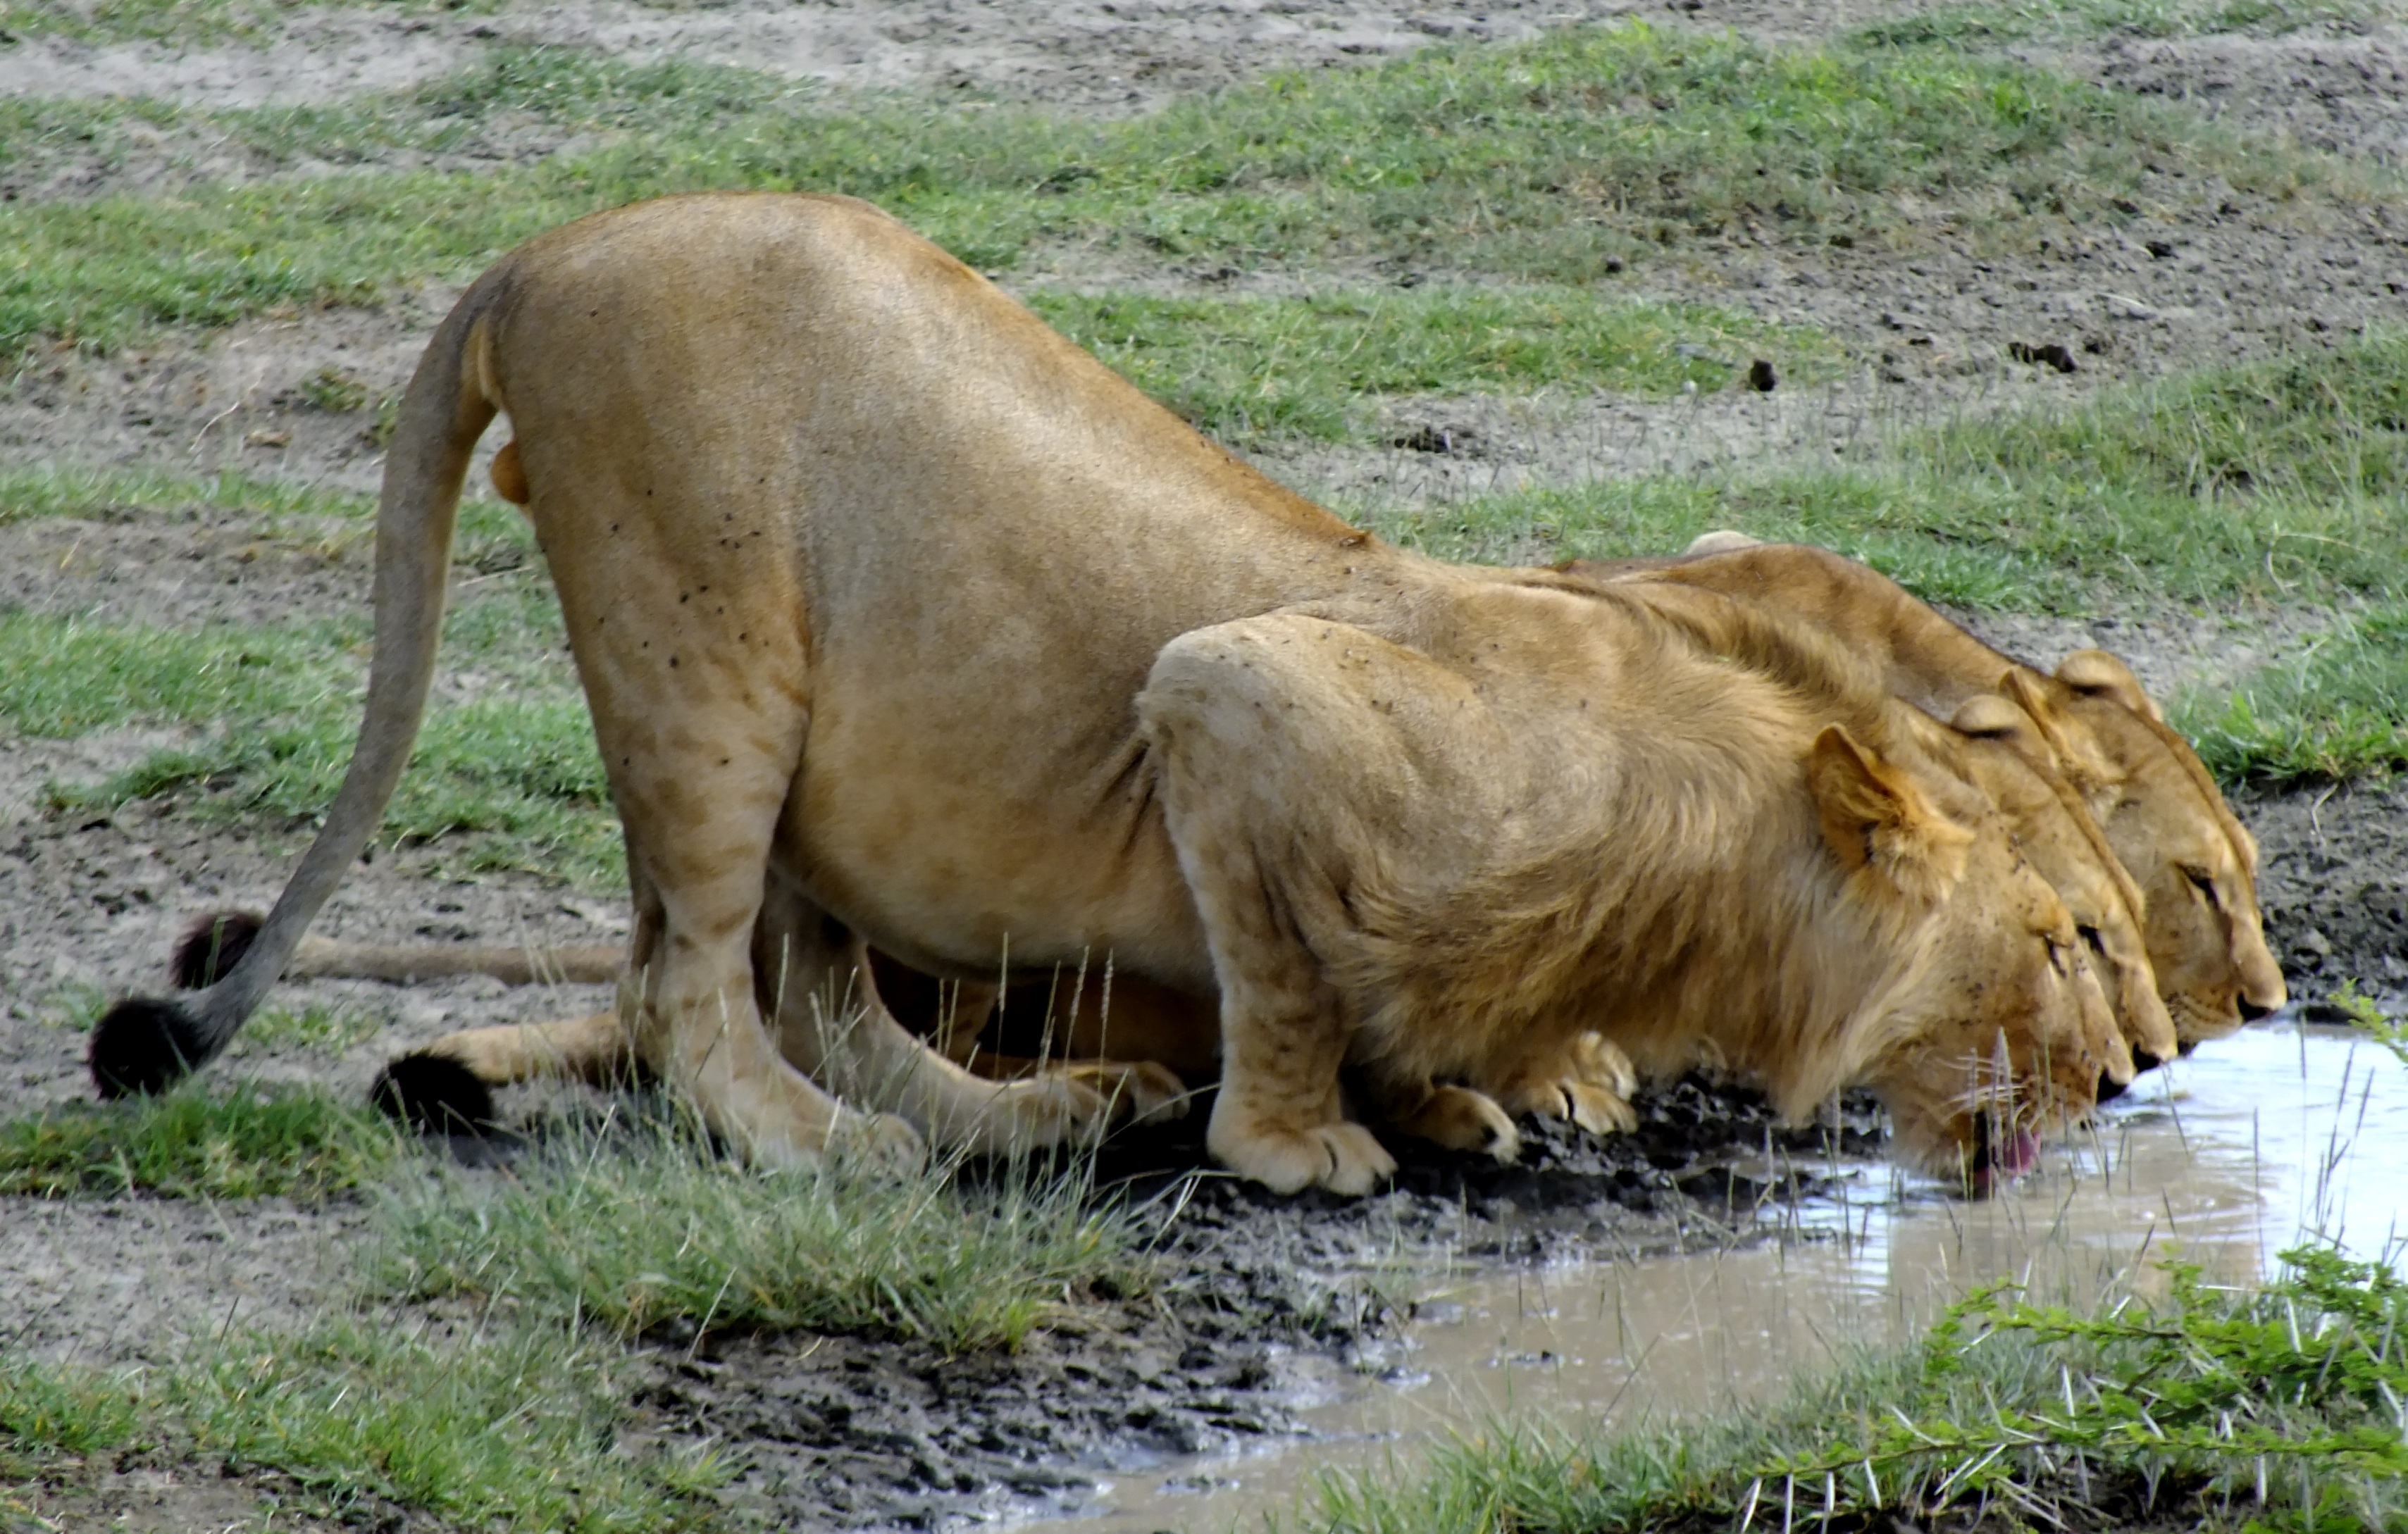
animal, wildlife, zoo, cat, africa, park, mammal, mane, predator, fauna, savanna, lion, thirsty, national, drinking, lions, vertebrate, big, tanzania, carnivore, safari, serengeti, big cats, outdoor recreation, cat like mammal